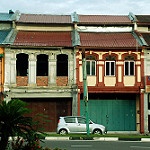
Label: buildings